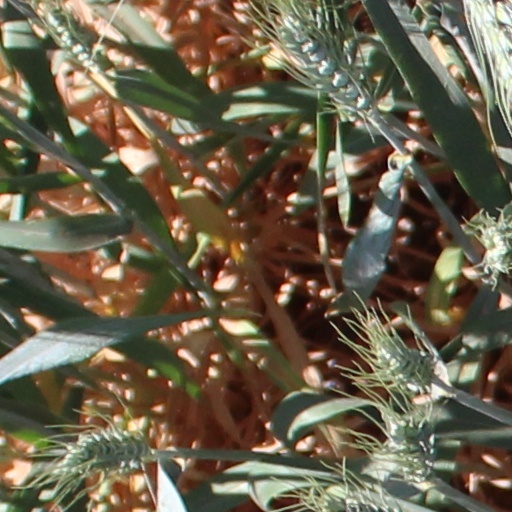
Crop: wheat